Vandestadt and McGruer Limited

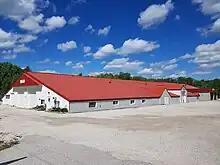
The former Vandestadt and McGruer plant, in 2020

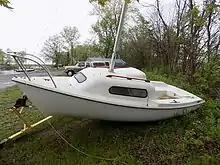
Siren 17

The company imported the trailer sailers built by the MacGregor Yacht Corporation from the United States into Canada and also produced its own line of boats.